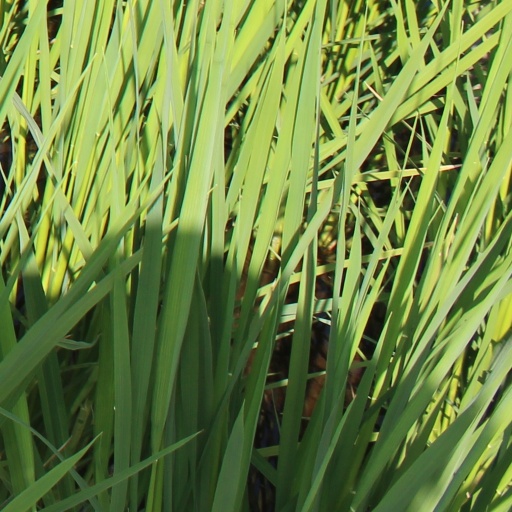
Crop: rice